Tilting train

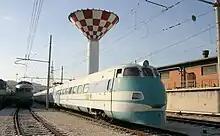
ETR 401 near Ancona

In Italy, the studies for a tilting train started in the mid 1960s and the concept was patented in 1967 by two engineers of Fiat railway materials, Franco di Maio and Luigi Santanera. A number of prototypes were built and tested, including an "automotrice" (self-propelled) derived from ALn 668, the ALn 668 1999 diesel car, provided with tilting seats to test the effects of active tilting technologies. The first working prototype using a tilting carbody was ETR Y 0160, an electrically powered car launched by FIAT in 1969. This was the first to be christened "Pendolino".